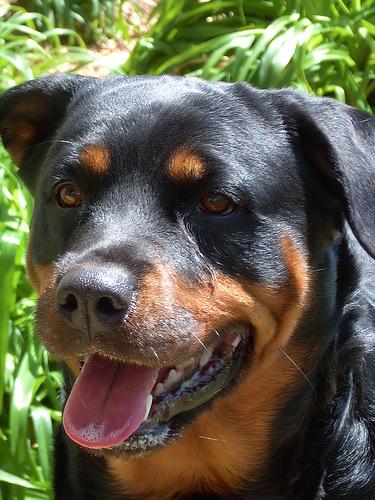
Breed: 224-n000060-Rottweiler